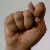
The image shows a hand gesture representing the letter 'T' in Indian Sign Language.